Nazareth

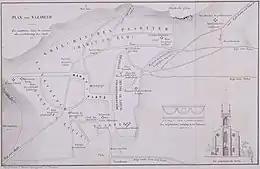
Titus Tobler's 1868 map of Nazareth

James F. Strange, Professor of Religious Studies at the University of South Florida, notes: "Nazareth is not mentioned in ancient Jewish sources earlier than the third century AD. This likely reflects its lack of prominence both in Galilee and in Judaea." Strange originally calculated the population of Nazareth at the time of Christ as "roughly 1,600 to 2,000 people" but, in a subsequent publication that followed more than a decade of additional research, revised this figure down to "a maximum of about 480." In 2009, Israeli archaeologist Yardenna Alexandre excavated archaeological remains in Nazareth that date to the time of Jesus in the early Roman period. Alexandre told reporters, "The discovery is of the utmost importance since it reveals for the very first time a house from the Jewish village of Nazareth."